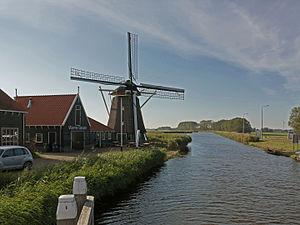
Oterleek est un village situé dans la commune néerlandaise de Alkmaar, dans la province de la Hollande-Septentrionale.